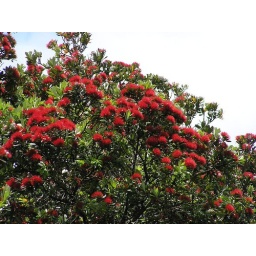
Called the New Zealand Christmas tree it flowers late in the year. These are in our place at Birkenhead Point, Auckland.